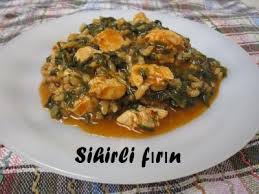
Yemek: ispanak